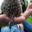
Label: porcupine